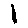
Label: 1